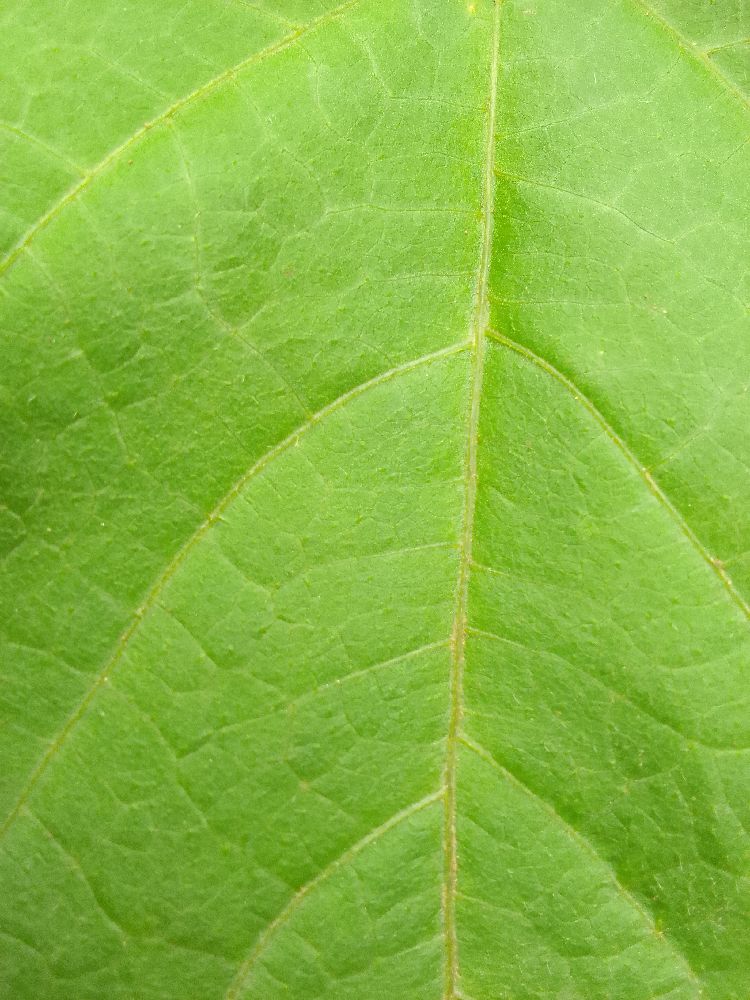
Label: healthy